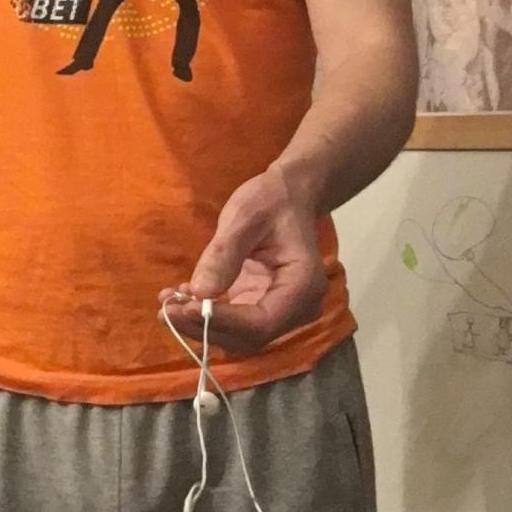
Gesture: no_gesture